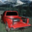
Label: pickup_truck